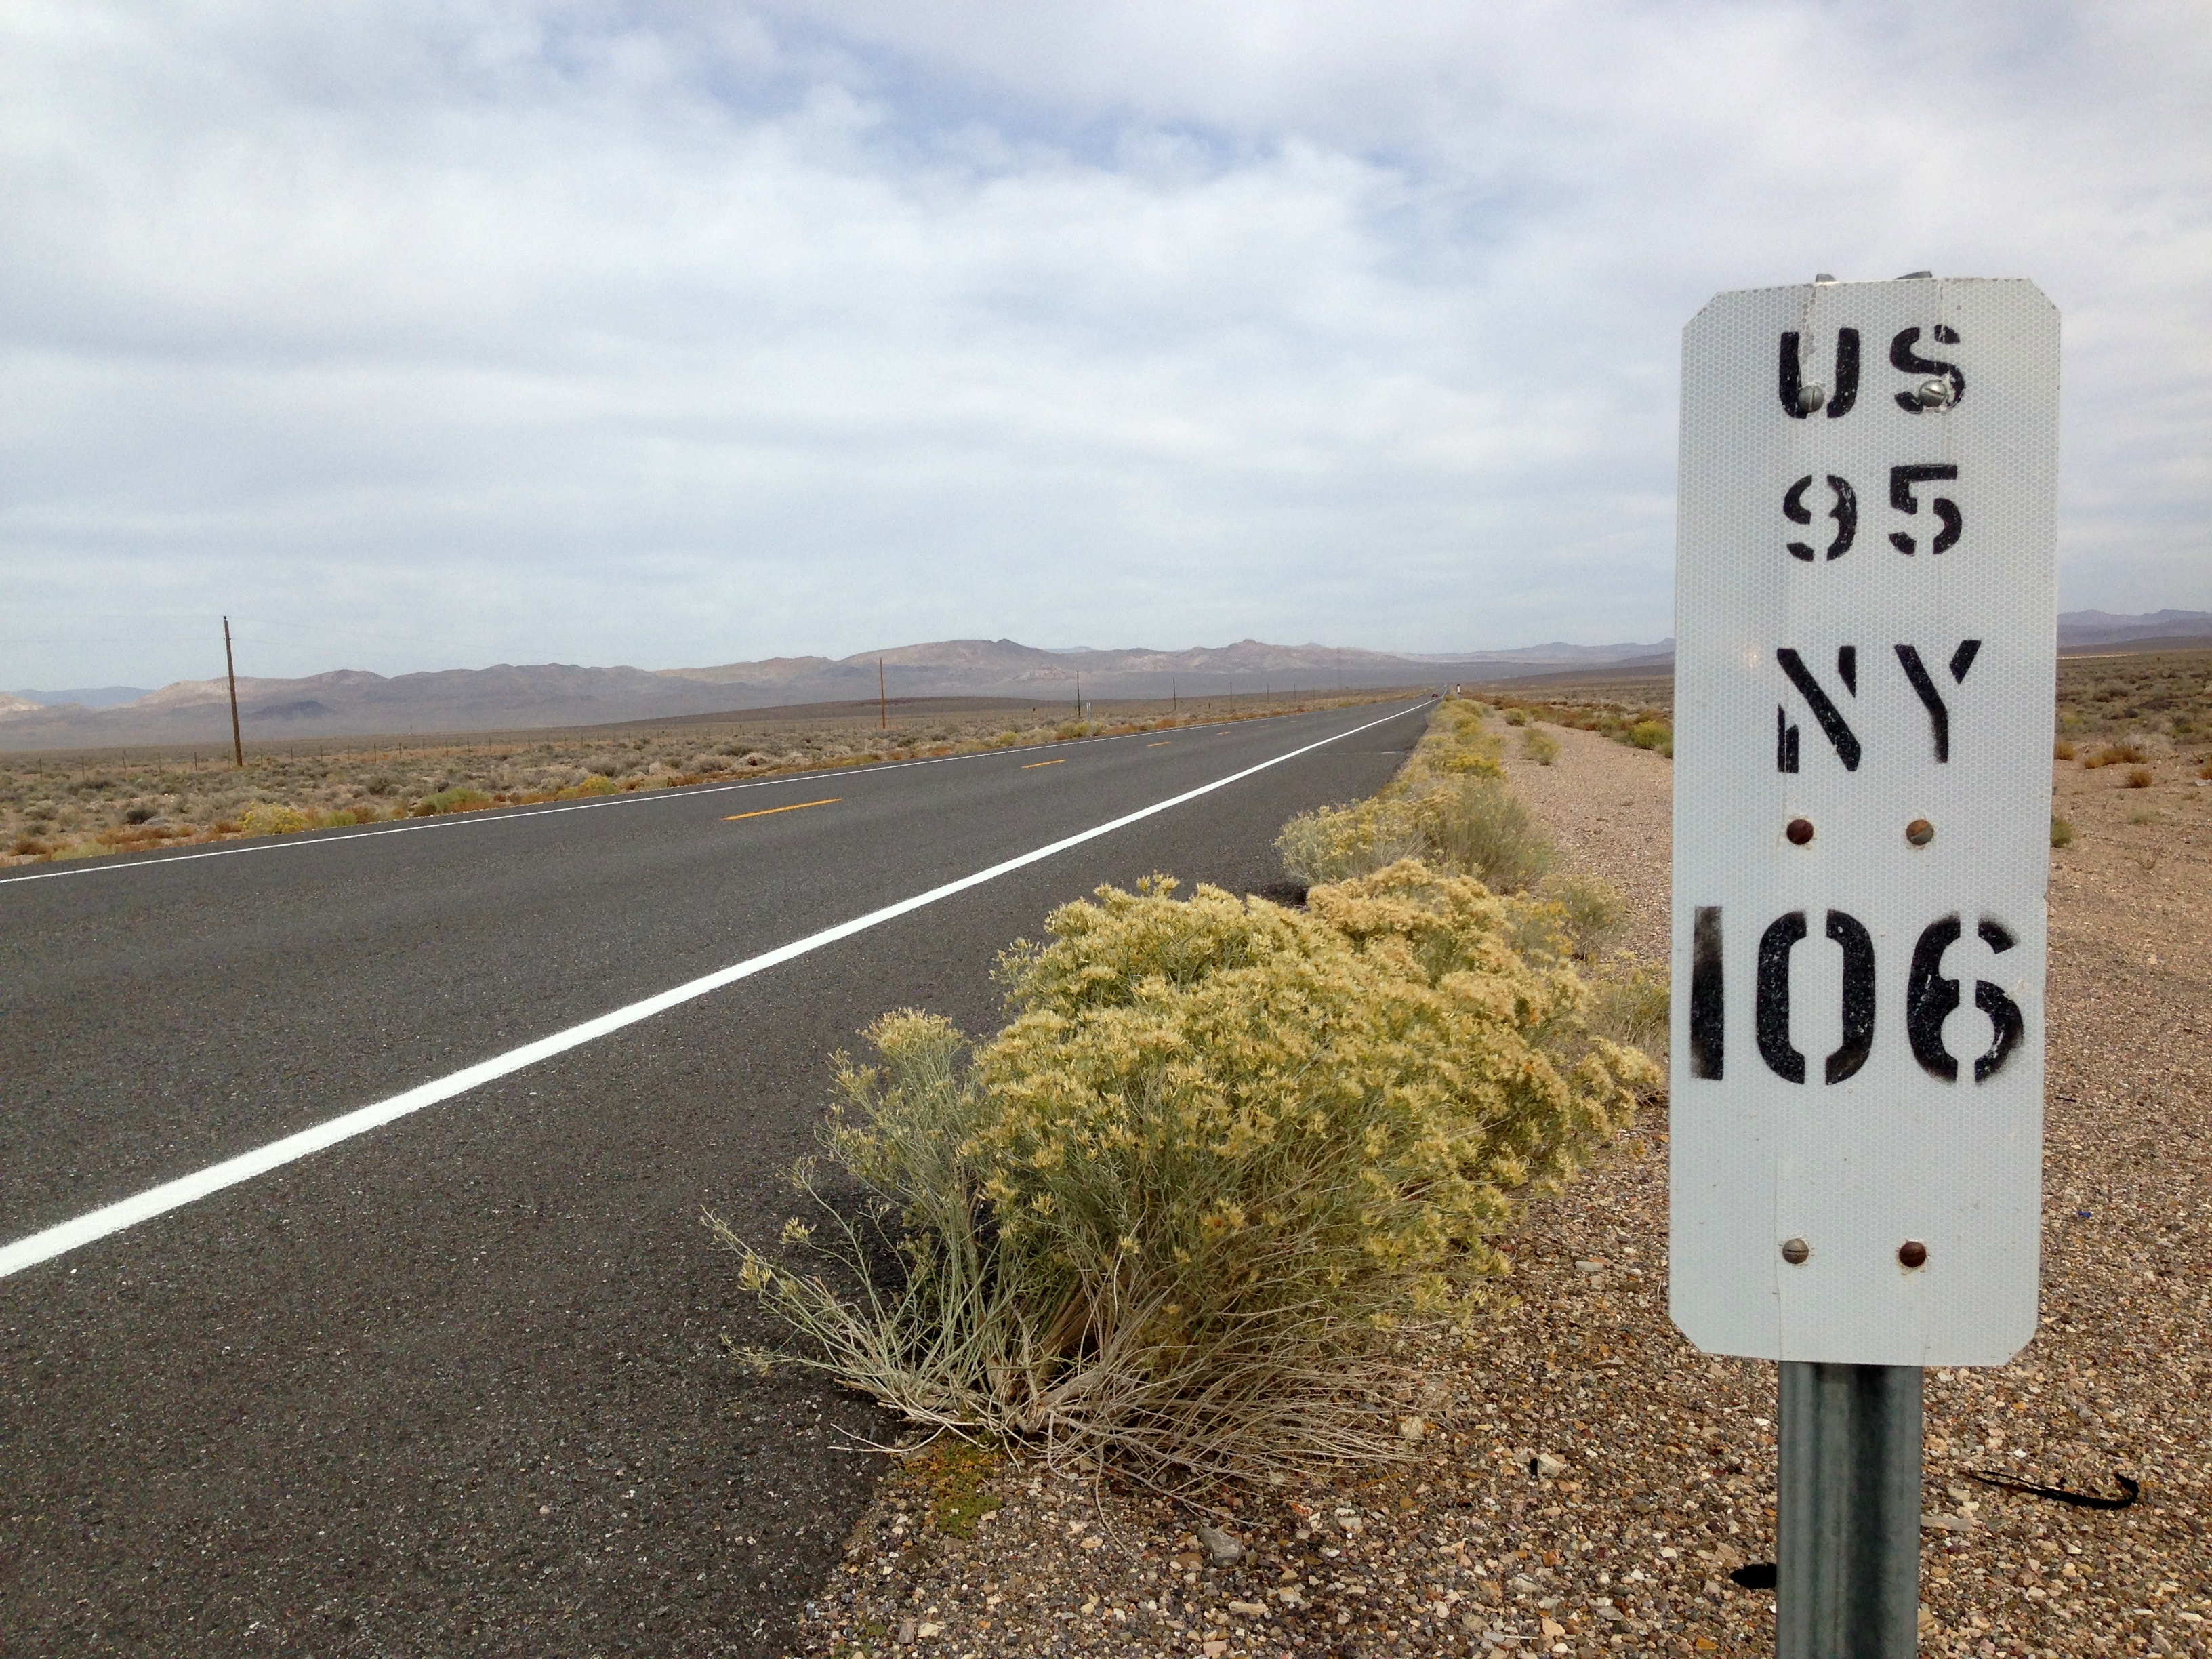
road, highway, driving, sign, signage, lane, road trip, infrastructure, ds106, 106, traffic sign, road surface, controlled access highway